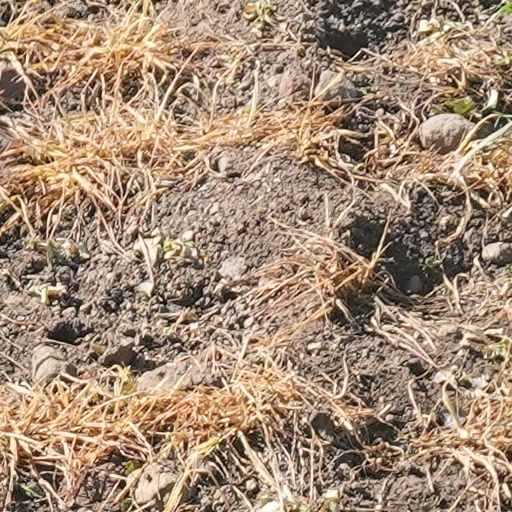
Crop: wheat